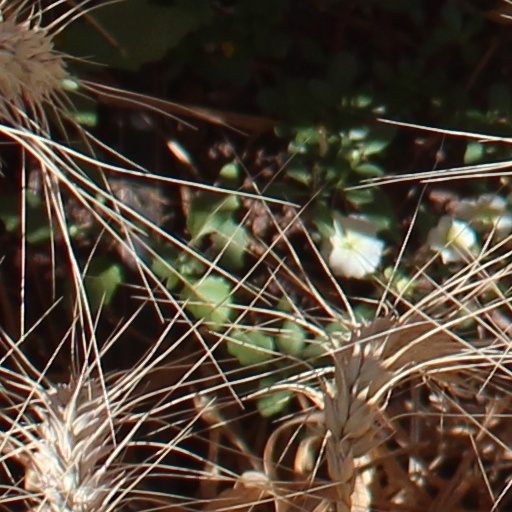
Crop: wheat